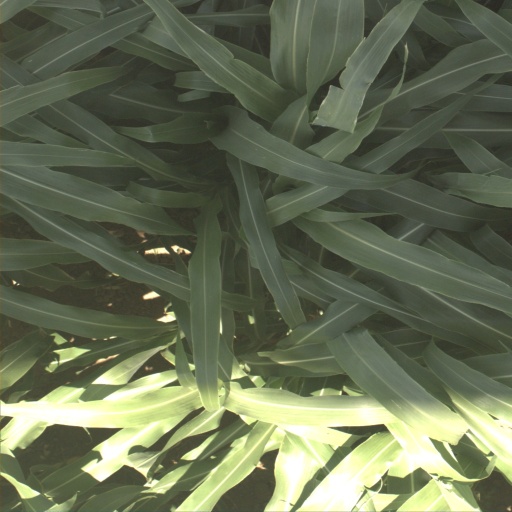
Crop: sorghum